Eunanoreenya, New South Wales

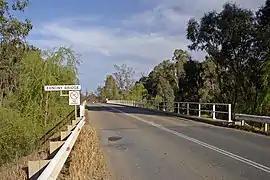
Eunony Bridge viewed from Eunanoreenya looking towards Gumly Gumly.

Eunanoreenya (previously known as "Eunanyhareenyha" and "Eunonyhareenya") is a rural suburb of Wagga Wagga, New South Wales.